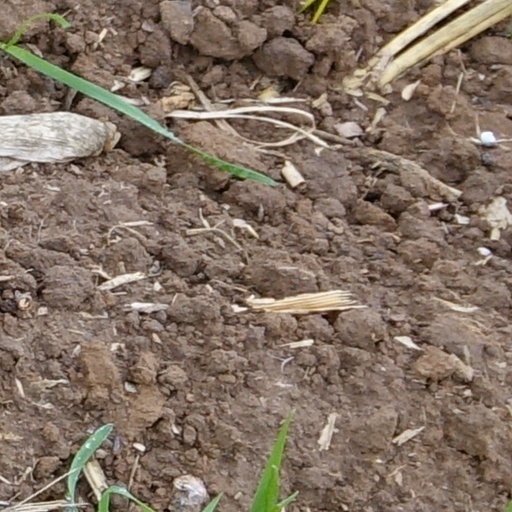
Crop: wheat